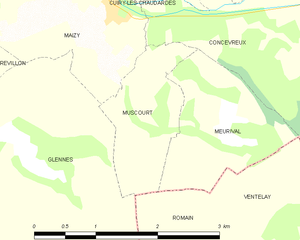
Carte des communes françaises: Muscourt